Geology of the Northland Region

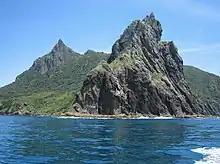
Bream Head is a remnant of one of the many Miocene volcanoes in the Northland Arc

A subduction-related volcanic belt became active to the west of the current land in Northland in Miocene times (23 Ma), and gradually moved south down to Taranaki. It produced mainly andesitic stratovolcanoes. Most of these volcanoes have been eroded, but remnants form the Waipoua Plateau (basaltic, 19–18 Ma), and Waitākere Ranges (andesitic, 22–16 Ma).